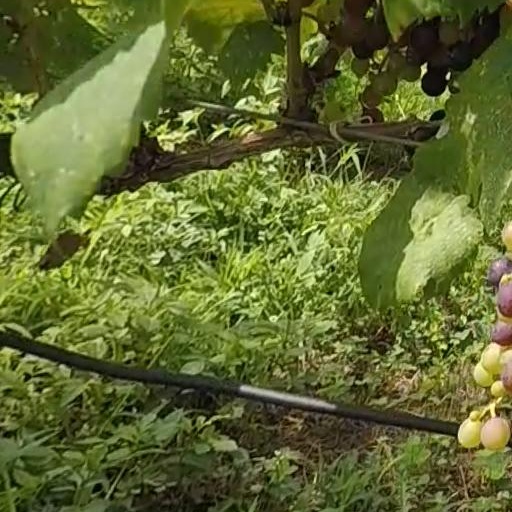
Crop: grape